Answer in natural language. Considering the relative positions, is Window above or below black dresser with multiple drawers? Choose between the following options: below or above
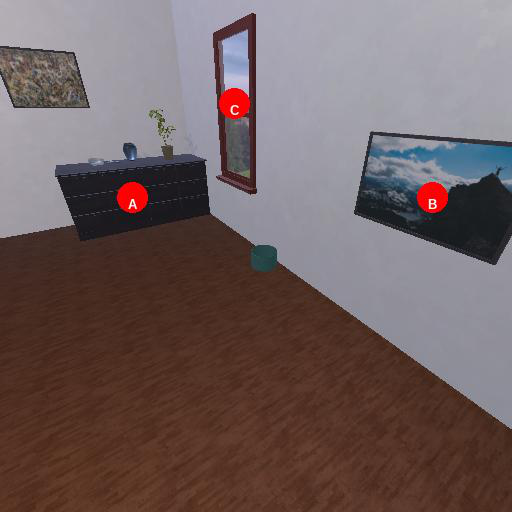
<answer>below</answer>